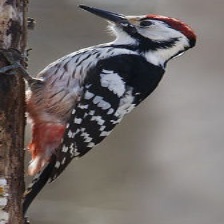
Species: DARJEELING WOODPECKER
Scientific name: DENDROCOPOS DARJELLENSIS